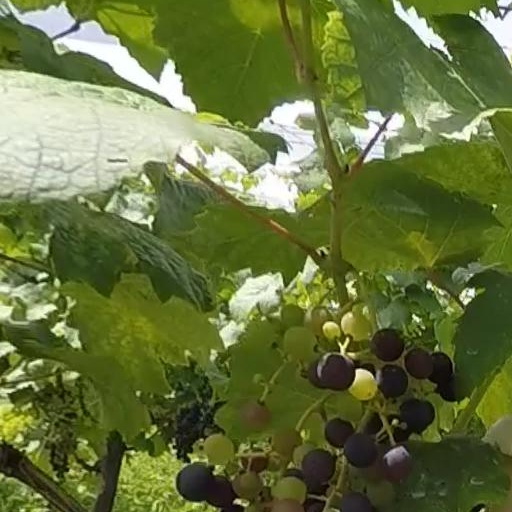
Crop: grape